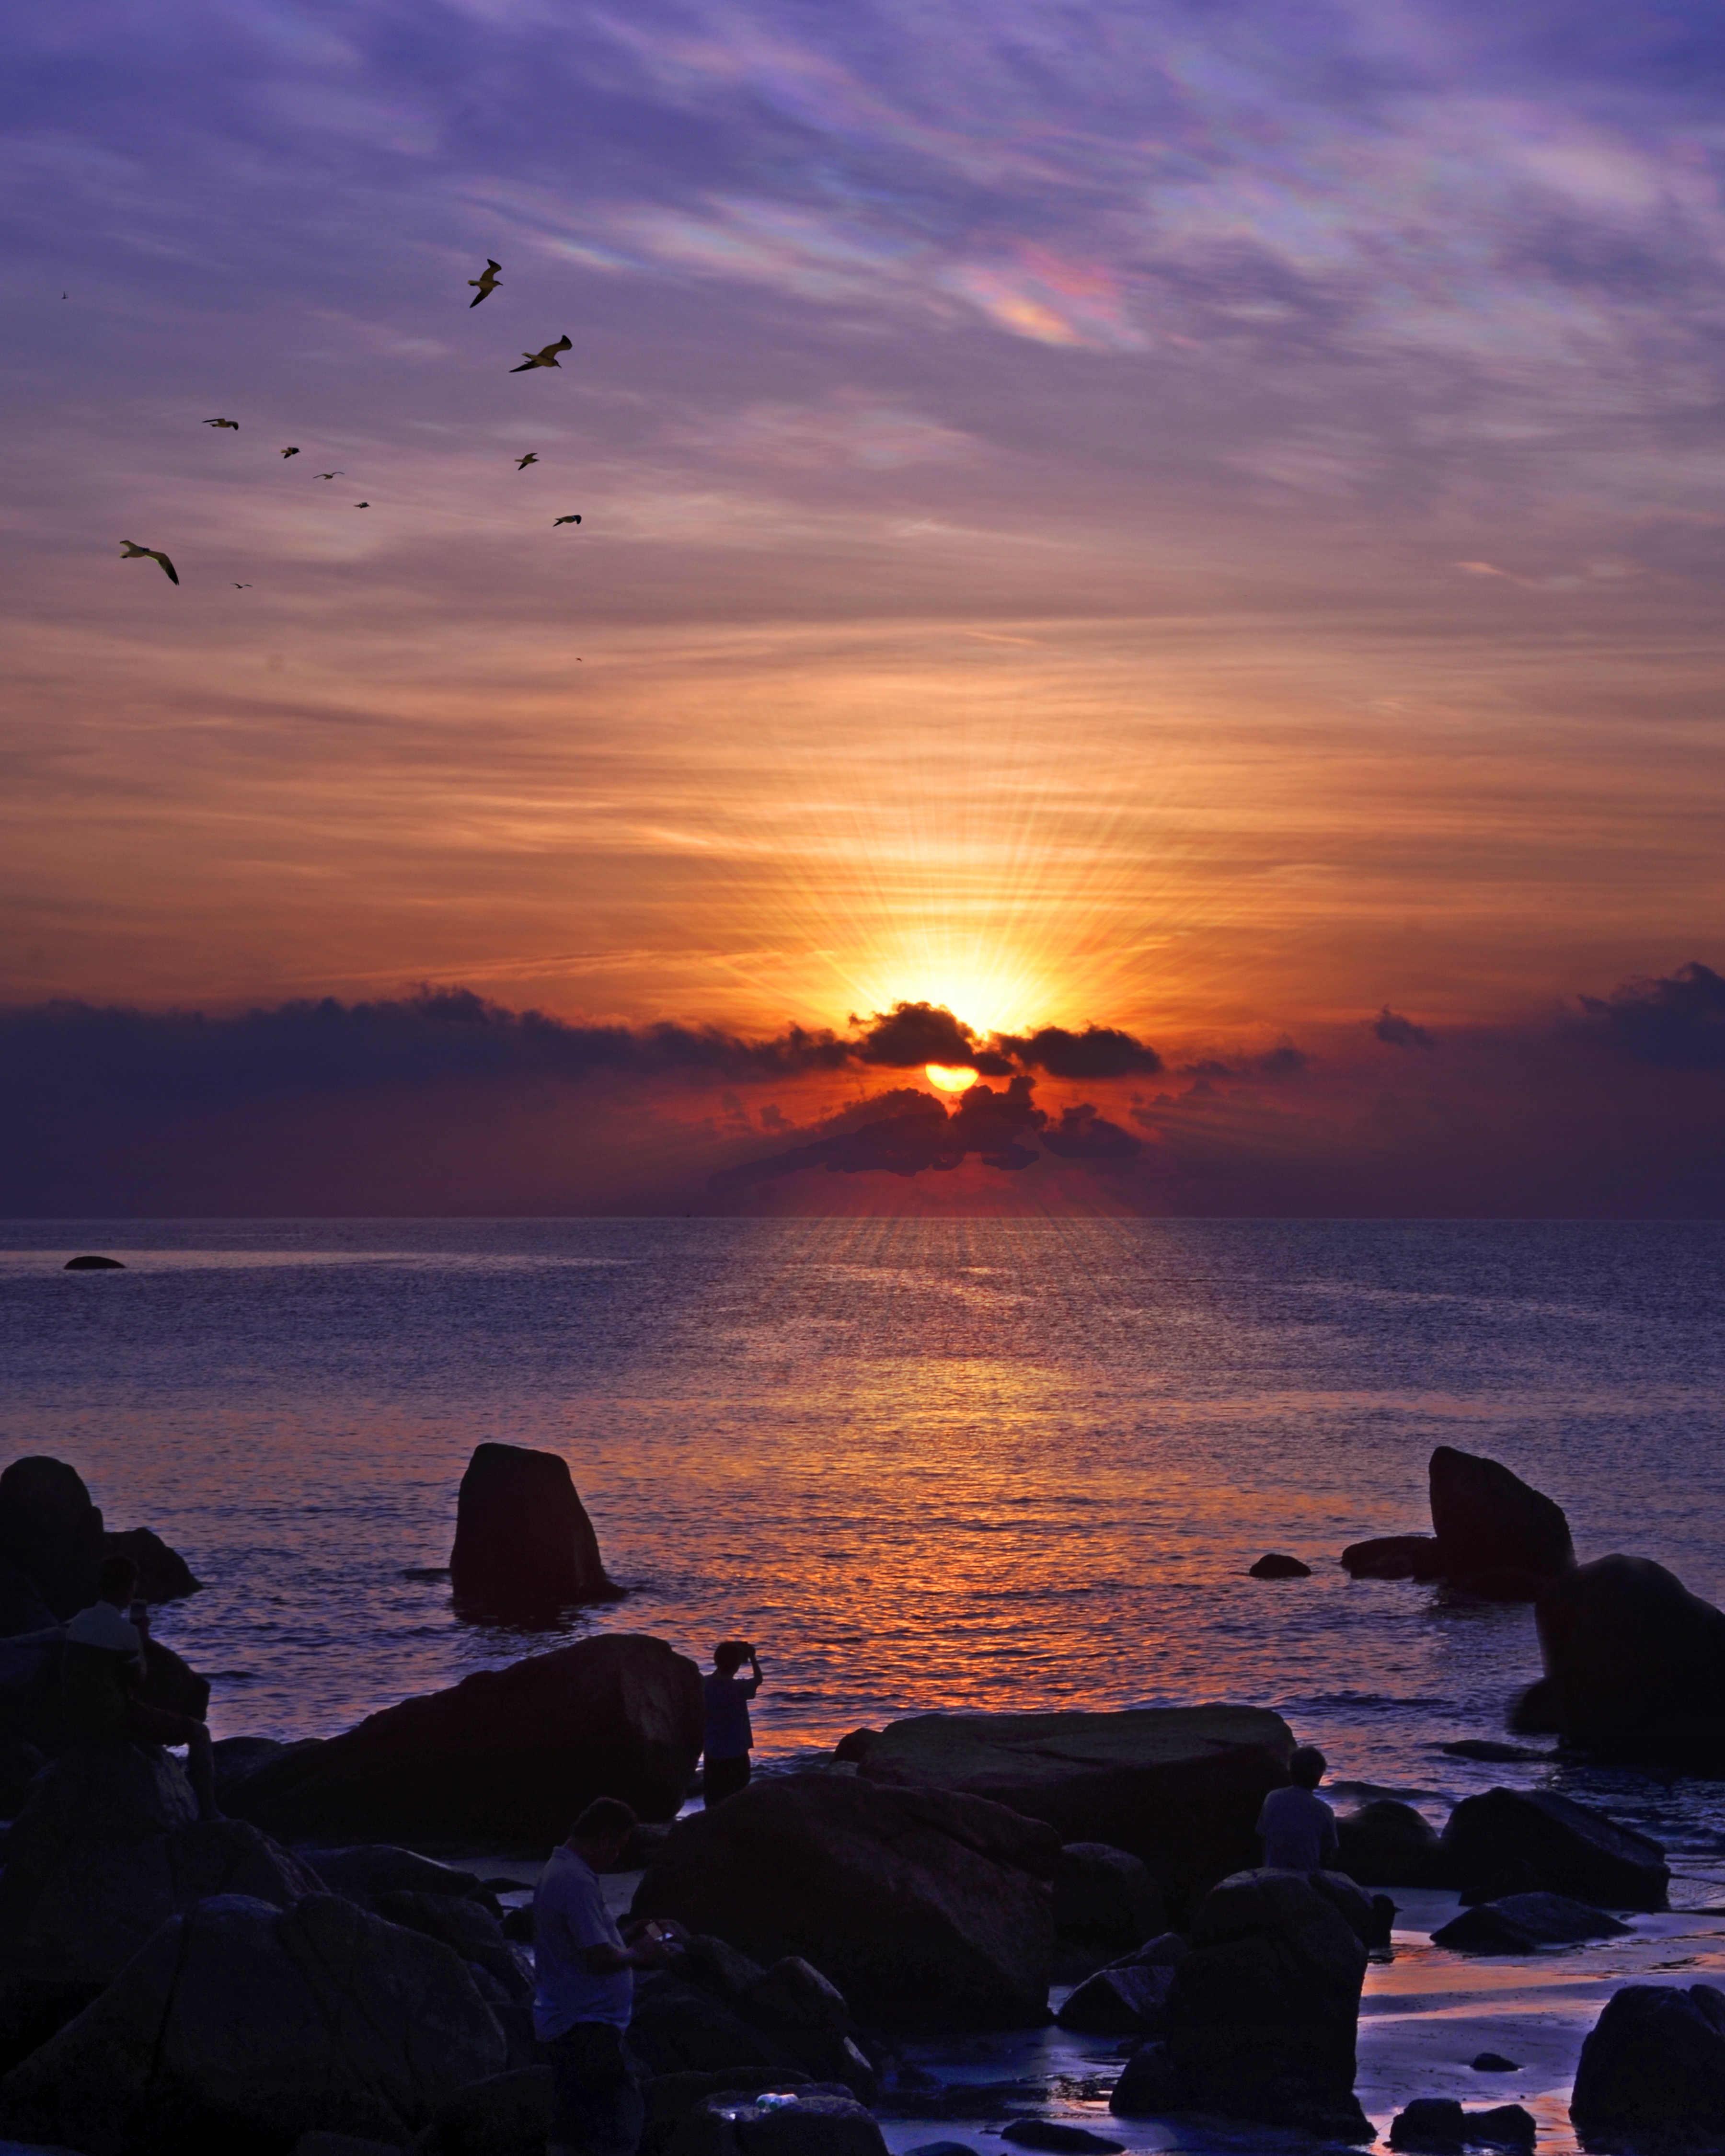
beach, landscape, sea, coast, water, nature, sand, ocean, horizon, cloud, sky, sun, sunrise, sunset, morning, shore, wave, dawn, summer, vacation, seaside, dusk, evening, relax, paradise, tropical, holiday, bay, blue, seashore, body of water, sunny, cape, afterglow, wind wave